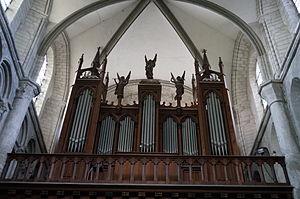
Troyes (Aube, France), église de la Madeleine, orgue de la tribune sud construit en 1901 par Charles &amp
L'église de la Madeleine est une église catholique située rue de la Madeleine, en France.